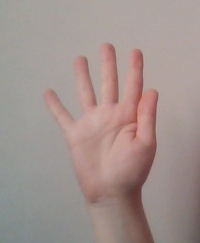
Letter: sheen